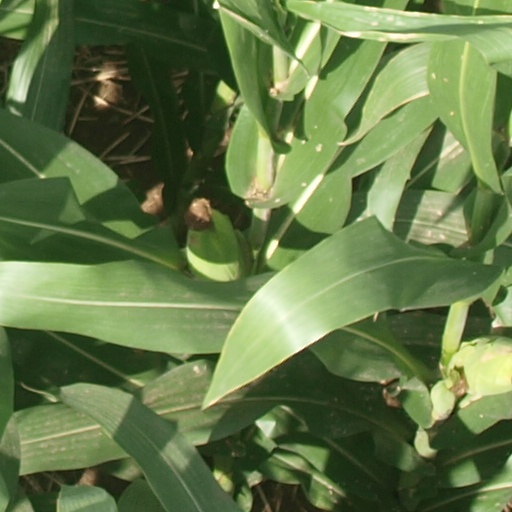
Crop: maize; corn